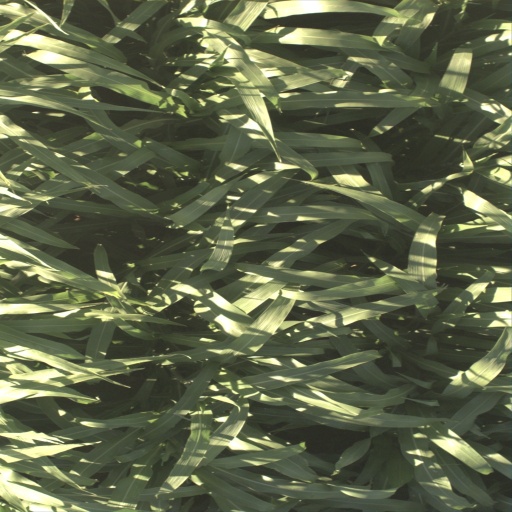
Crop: sorghum